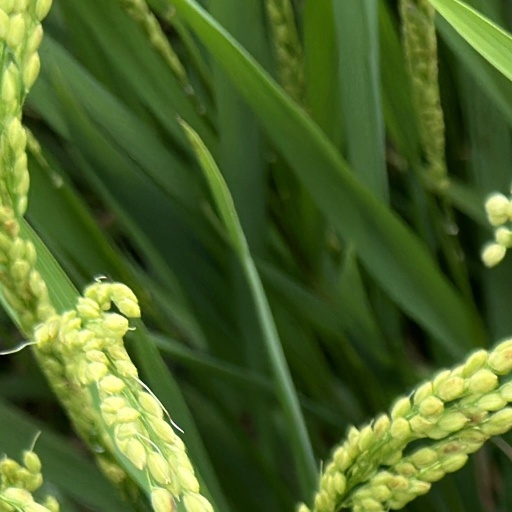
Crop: rice